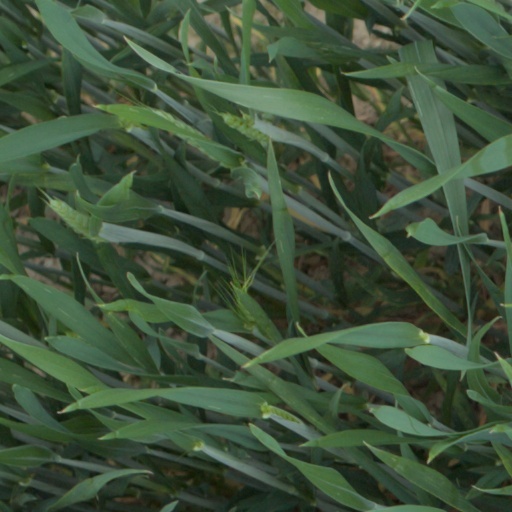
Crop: wheat